Sky position (RA, Dec in degrees): 237.257, 4.865
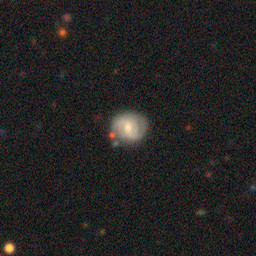
Galaxy morphology: Unbarred Loose Spiral Galaxies